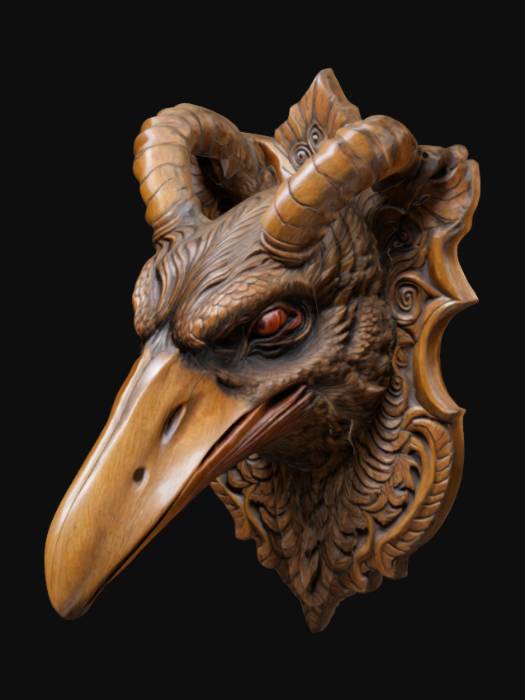
미적 점수 (1~10점): 1